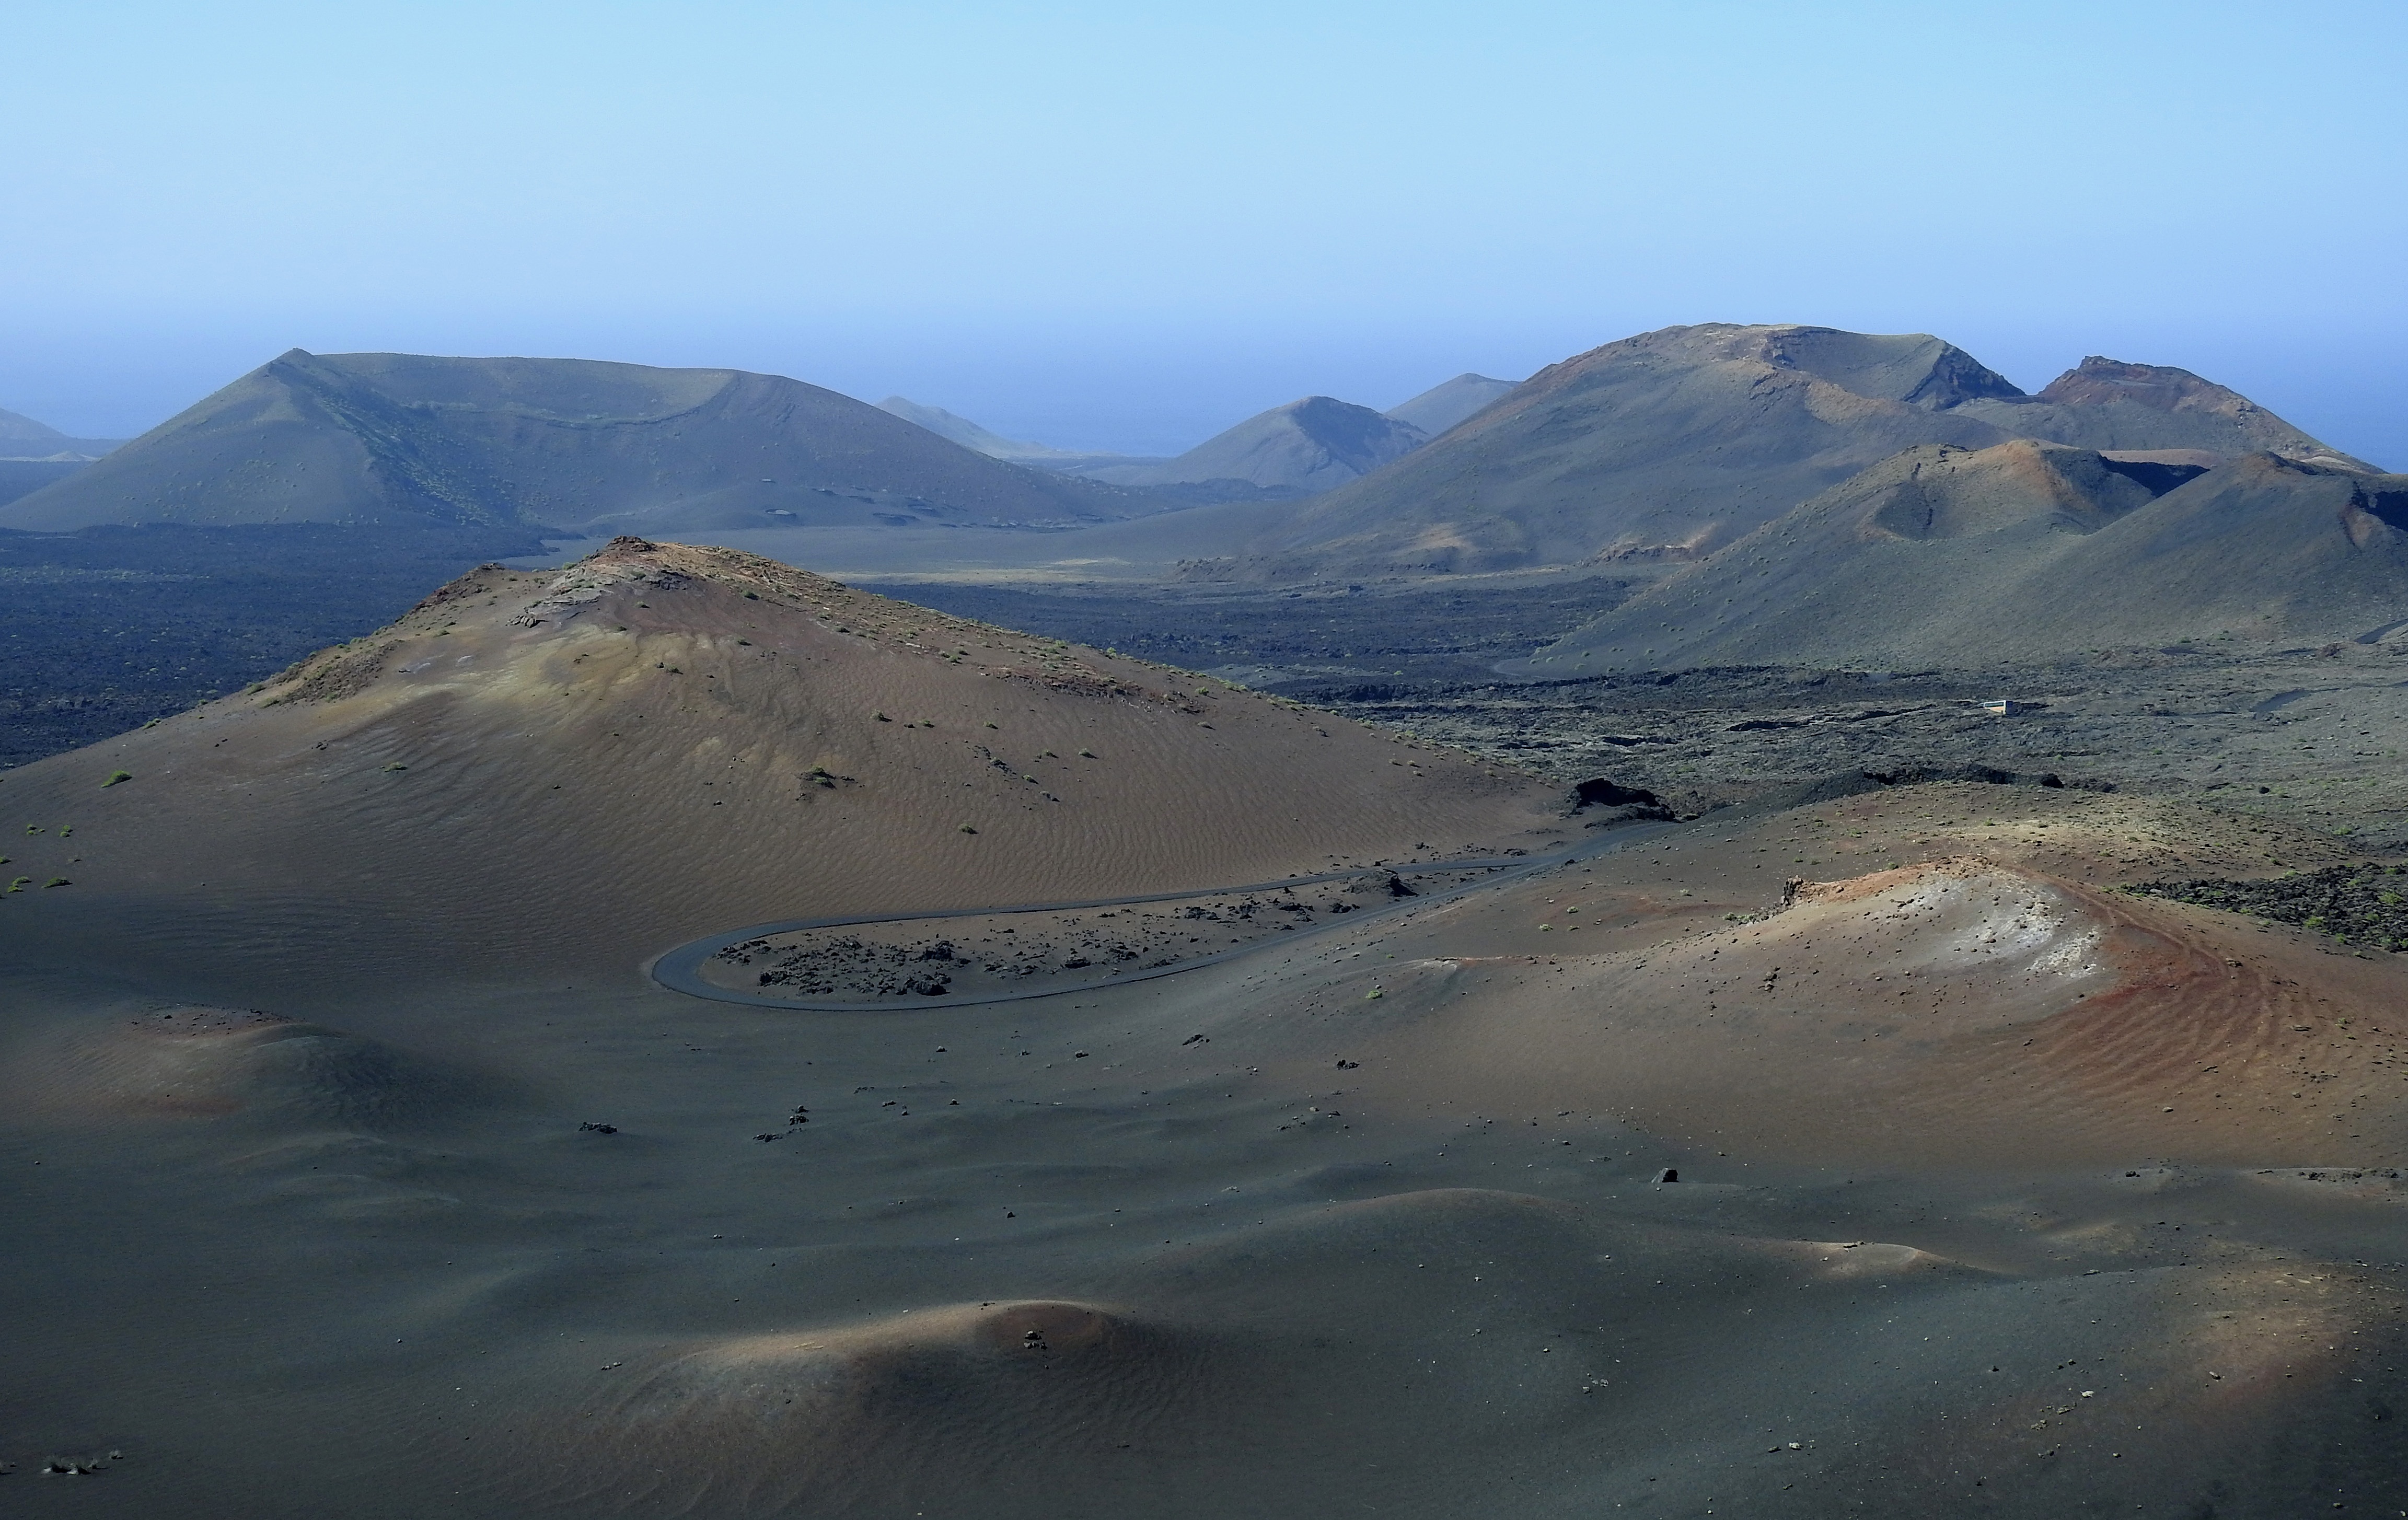
landscape, sea, sand, wilderness, mountain, snow, cloud, hill, lake, mountain range, crater, material, geology, plateau, fell, habitat, loch, volcanic, canary islands, lanzarote, landform, volcanic landscape, lava field, timanfaya, natural environment, geographical feature, atmospheric phenomenon, aeolian landform, mountainous landforms